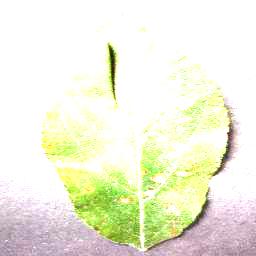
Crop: apple
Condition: cedar_rust